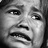
Emotion: sad